Cramans

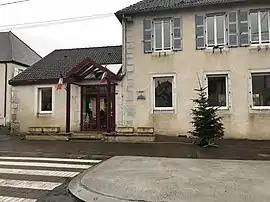
The town hall in Cramans

Cramans is a commune in the Jura department in Bourgogne-Franche-Comté in eastern France.